Persian Inscriptions on Indian Monuments

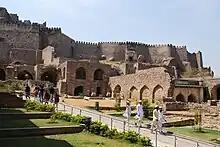
Golconda Fort, Hyderabad

Additional monuments with Persian Mughal structure Zinat al-Masjid in Daryaganj was overseen by Aurangzeb's second daughter Zinat-al-Nissa. Aurangzeb's sister Roshan-Ara who died in 1671. The tomb of Roshanara Begum